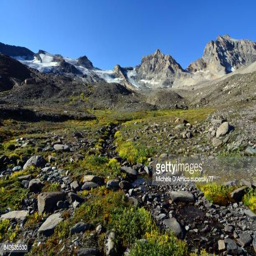
barren high altitude landscape after the retreat of an alpine glacier